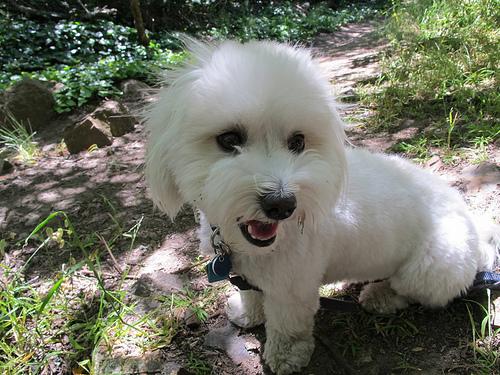
Breed: havanese